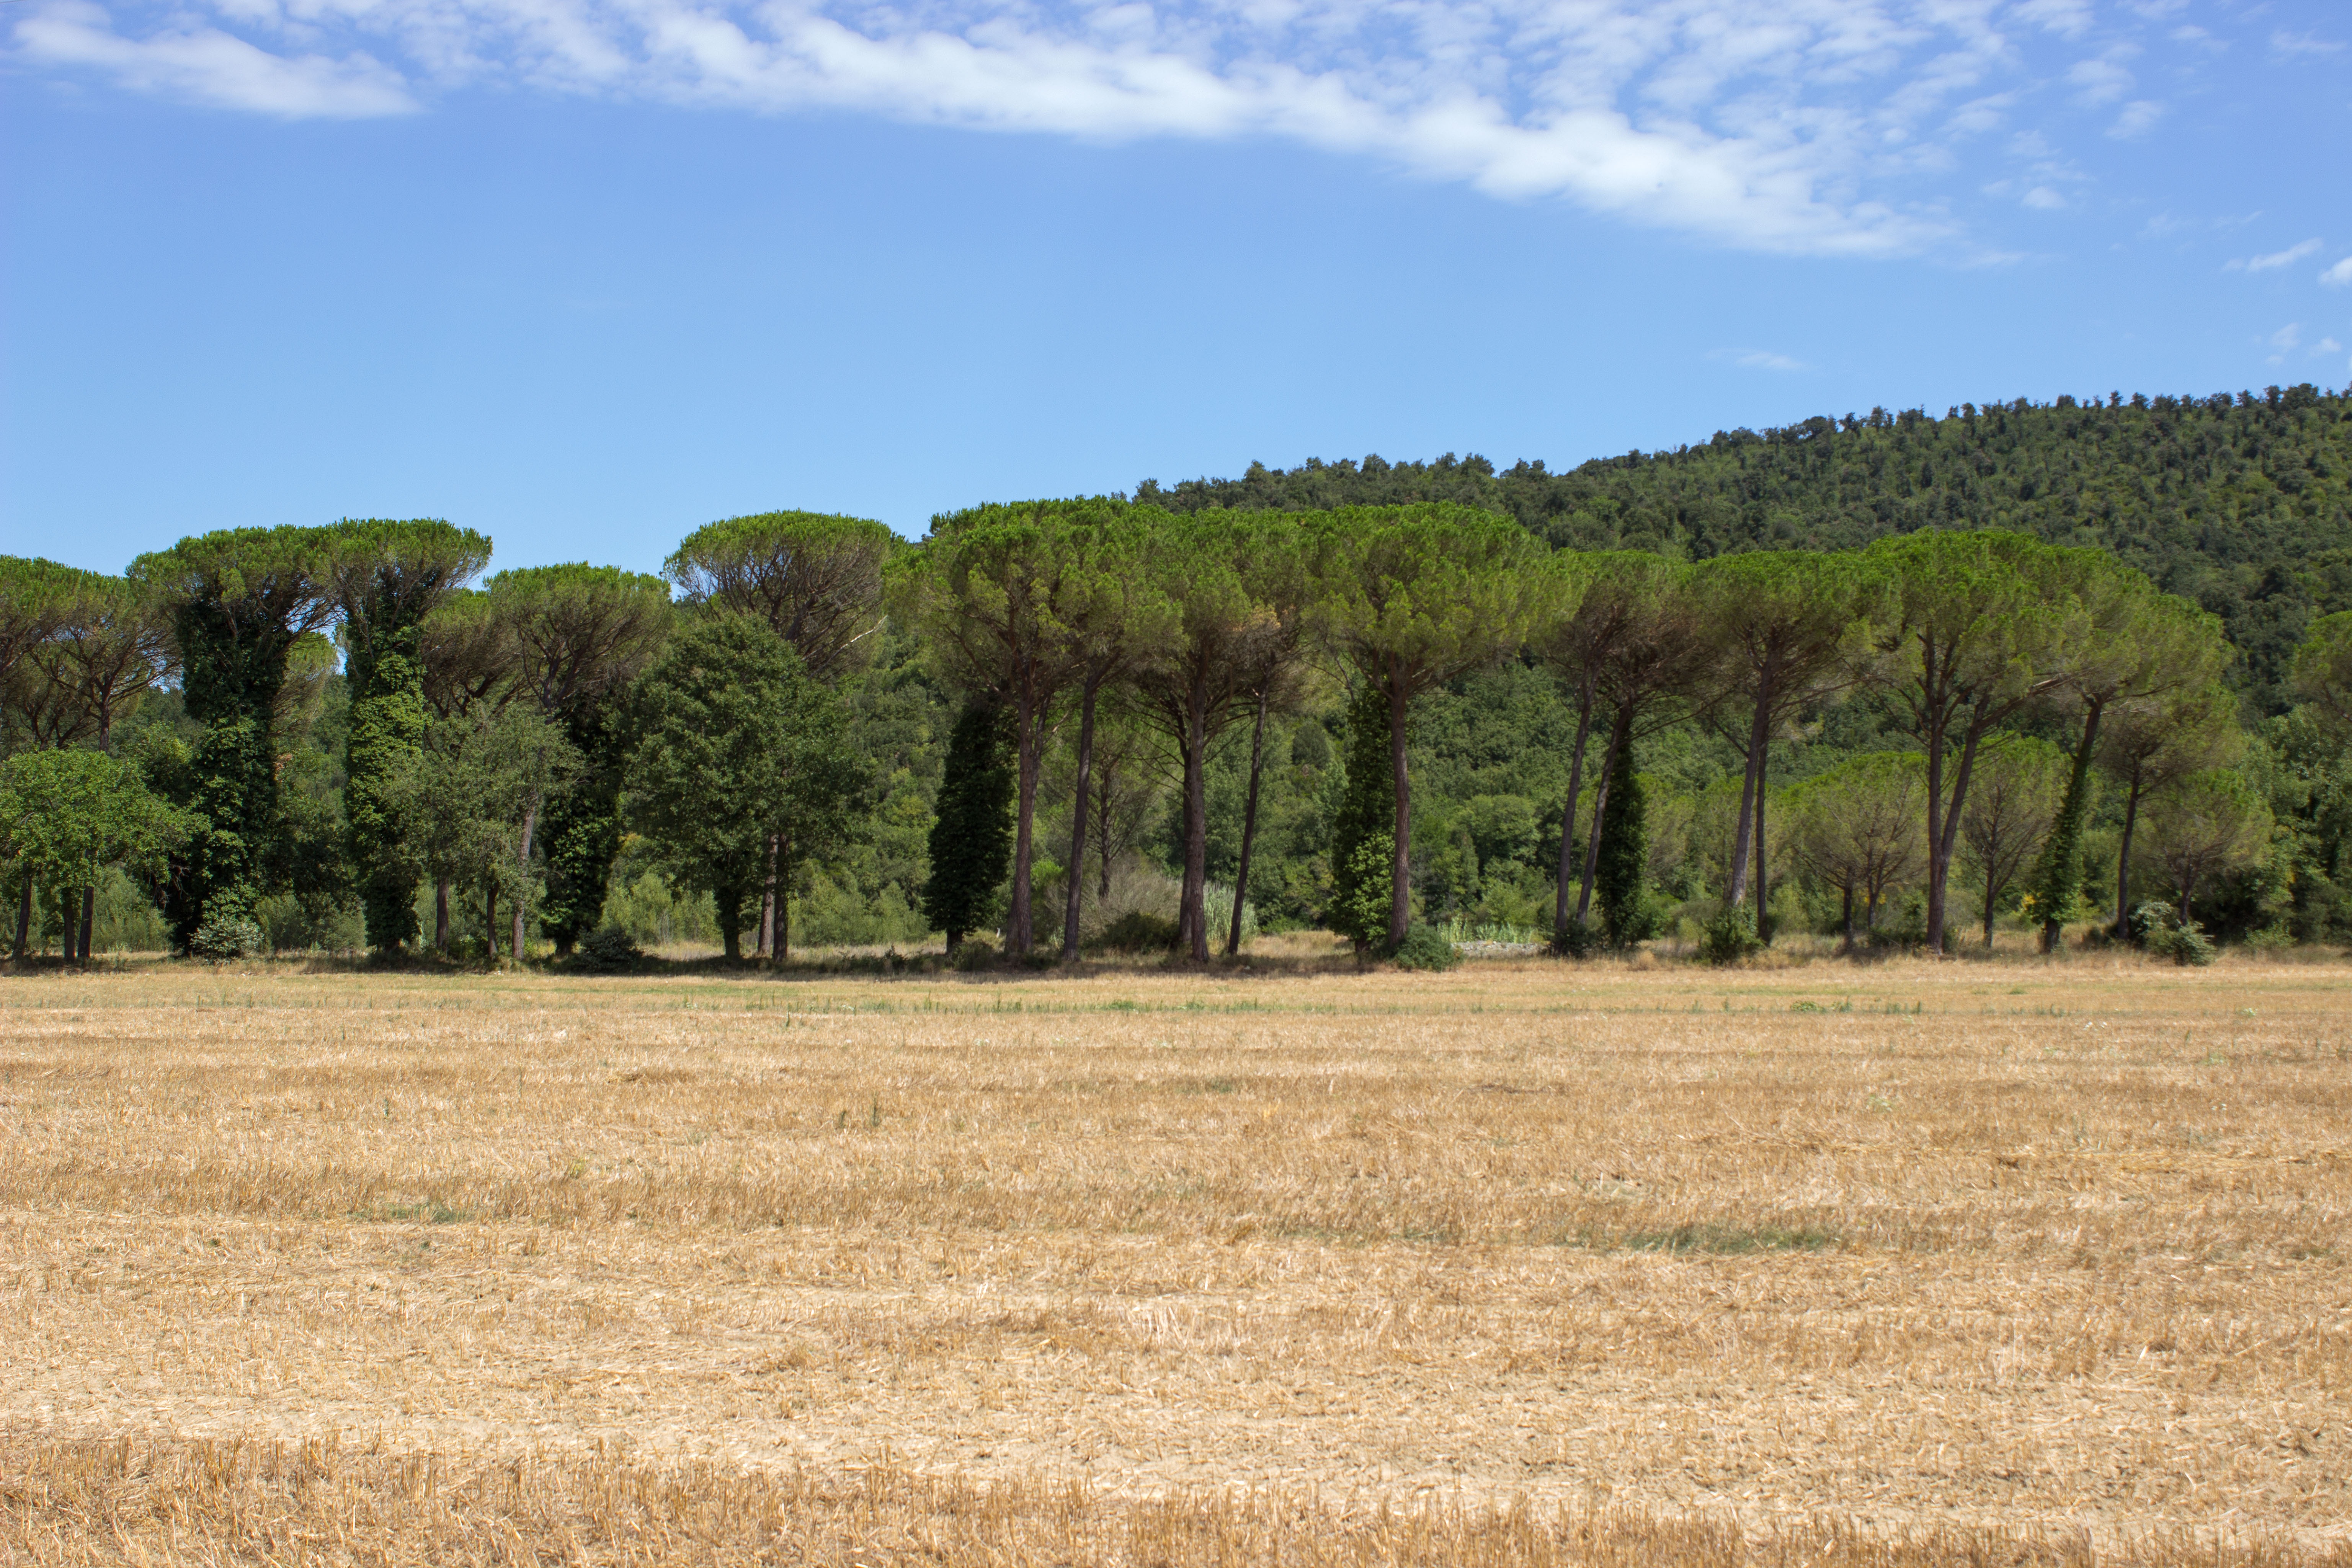
landscape, tree, forest, grass, plant, field, farm, meadow, prairie, hill, summer, scenic, pasture, soil, tuscany, agriculture, savanna, plain, fields, grassland, cornfield, plantation, habitat, mood, ecosystem, rural area, natural environment, grass family, woody plant, land plant, land lot, querceto